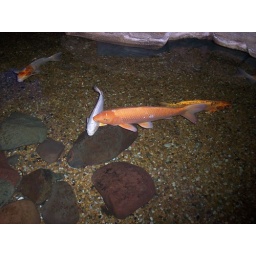
look at all the beauitful fish in the water at the moody gardens hotel